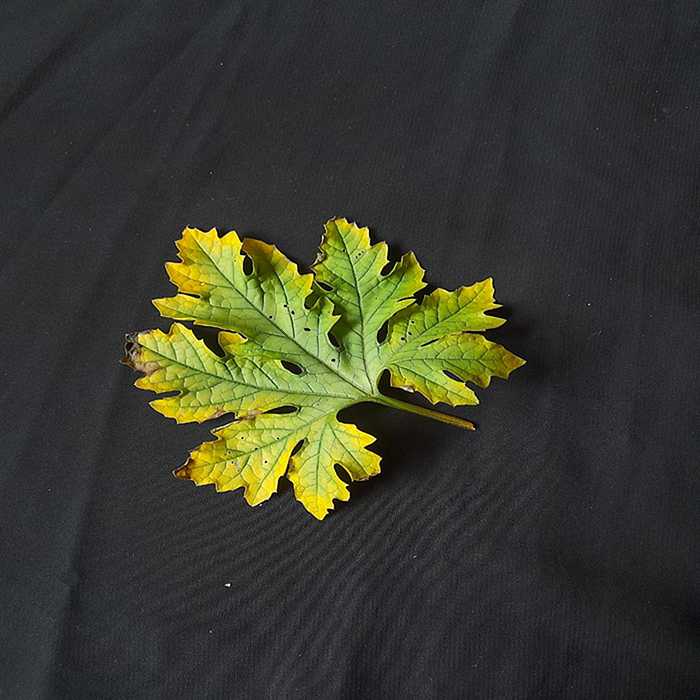
Plant: Bitter Gourd
Label: Fusarium wilt